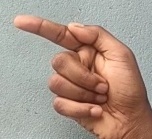
ASL sign: G